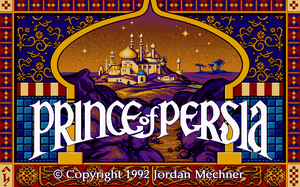
Prince of Persia (computerspil)
Prince of Persia er et amerikansk computerspil, opfundet af Jordan Macher og udviklet af Brøderbund. Det blev udgivet i 1989 til Apple II, og blev i årene 1990, 1991, 1992 og 1993 udgivet til adskillige andre platforme – alle med grafiske variationer. I 1993 kom efterfølgeren Prince of Persia 2: The Shadow and Flame.